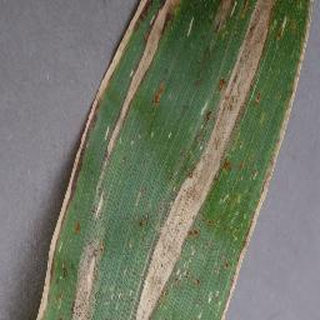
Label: corn_northern_leaf_blight